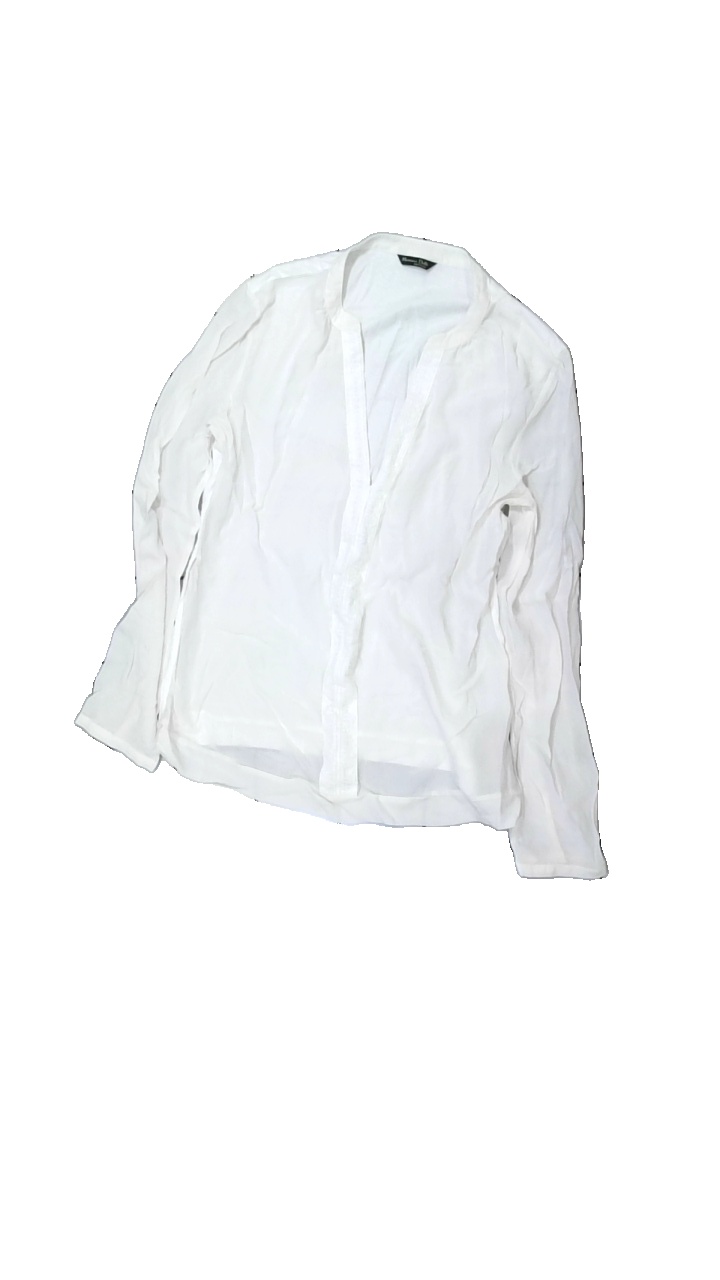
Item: Blouse (Ladies)
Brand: Massimo Dutti
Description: vit genomskinlig blus med fläck på arm
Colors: White
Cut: Regular
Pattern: Transparent
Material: ?
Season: All
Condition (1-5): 3
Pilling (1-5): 5
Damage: fläck arm
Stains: Major
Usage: Export
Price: <50